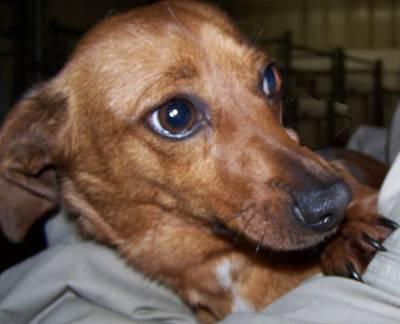
dog